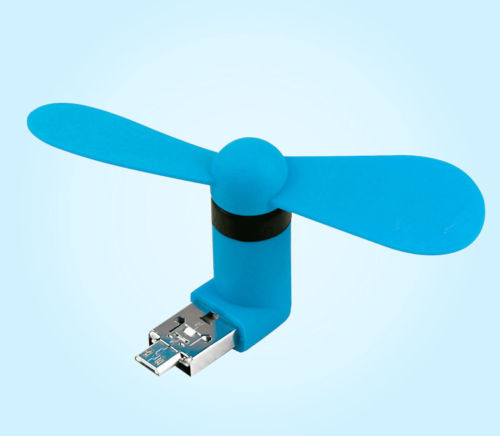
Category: fan